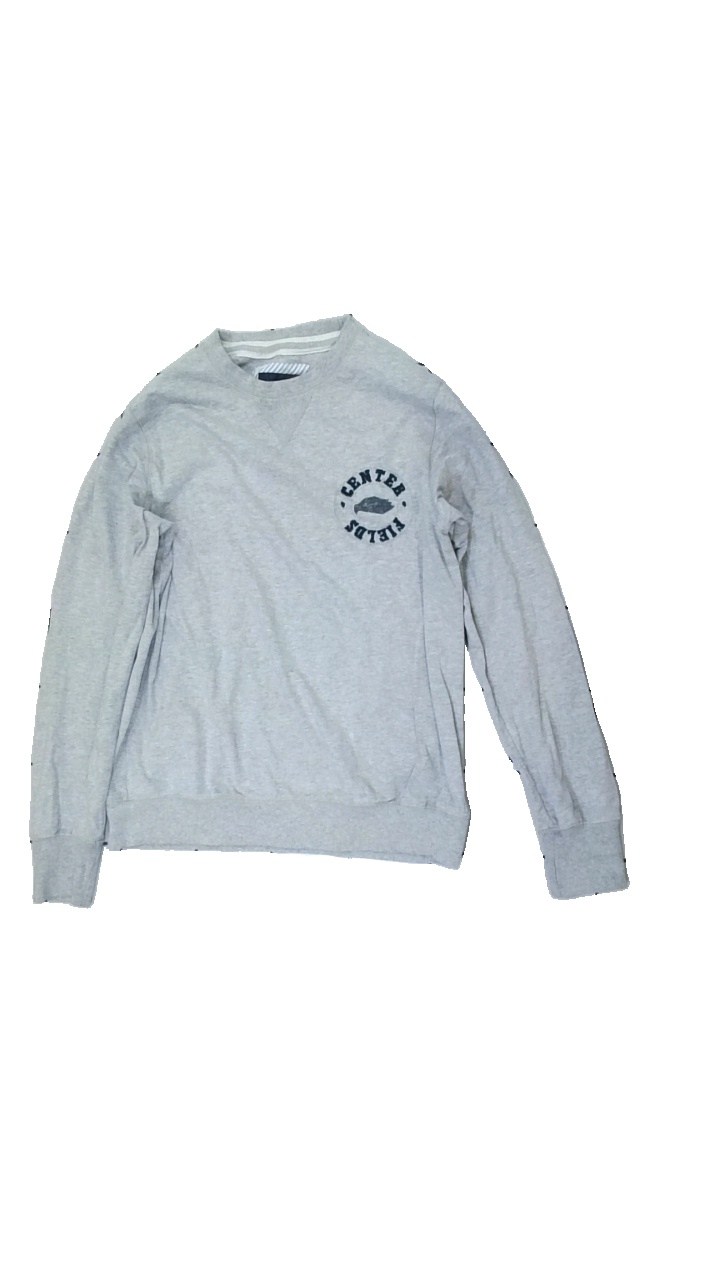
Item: Sweater (Men)
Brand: Batistini (dressman)
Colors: Grey, Blue
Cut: Regular
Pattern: Embroidered
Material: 82% Cotton 18% Polyester
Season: All
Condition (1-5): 5
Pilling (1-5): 5
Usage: Reuse
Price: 50-100